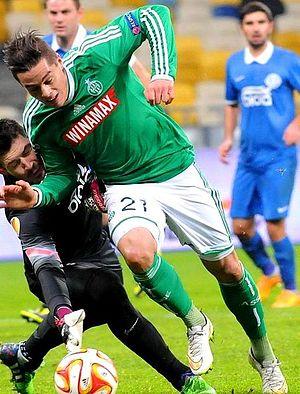
Romain Hamouma, né le 29 mars 1987 à Montbéliard, est un footballeur français évoluant en Ligue 1 au poste de milieu offensif à l'AS Saint-Étienne.